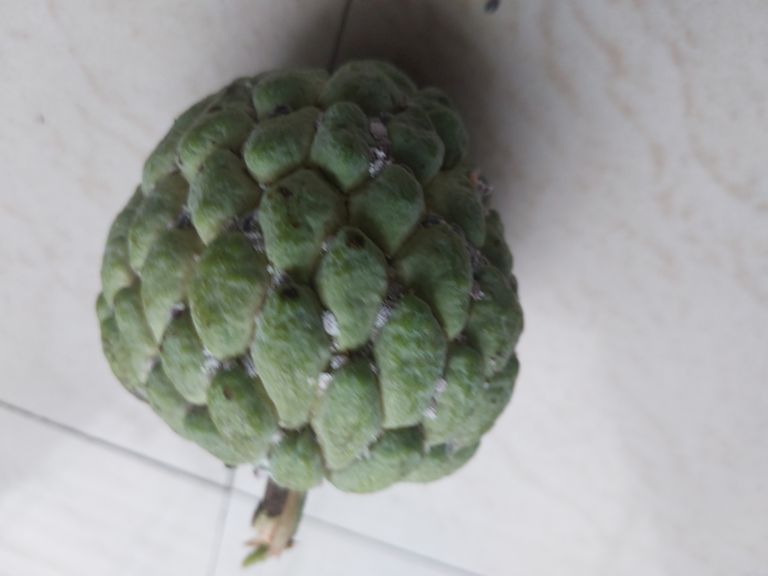
Disease label: Mealy Bug